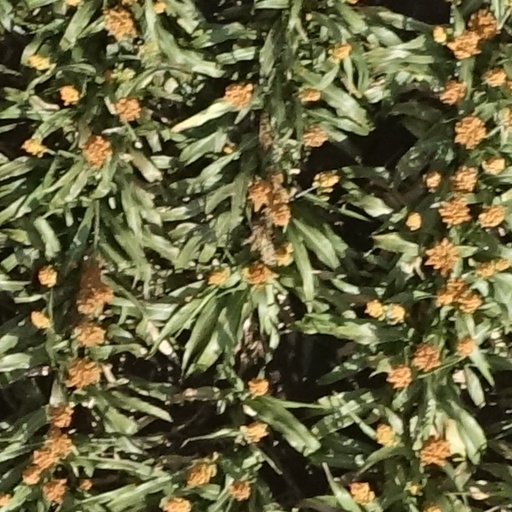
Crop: sorghum